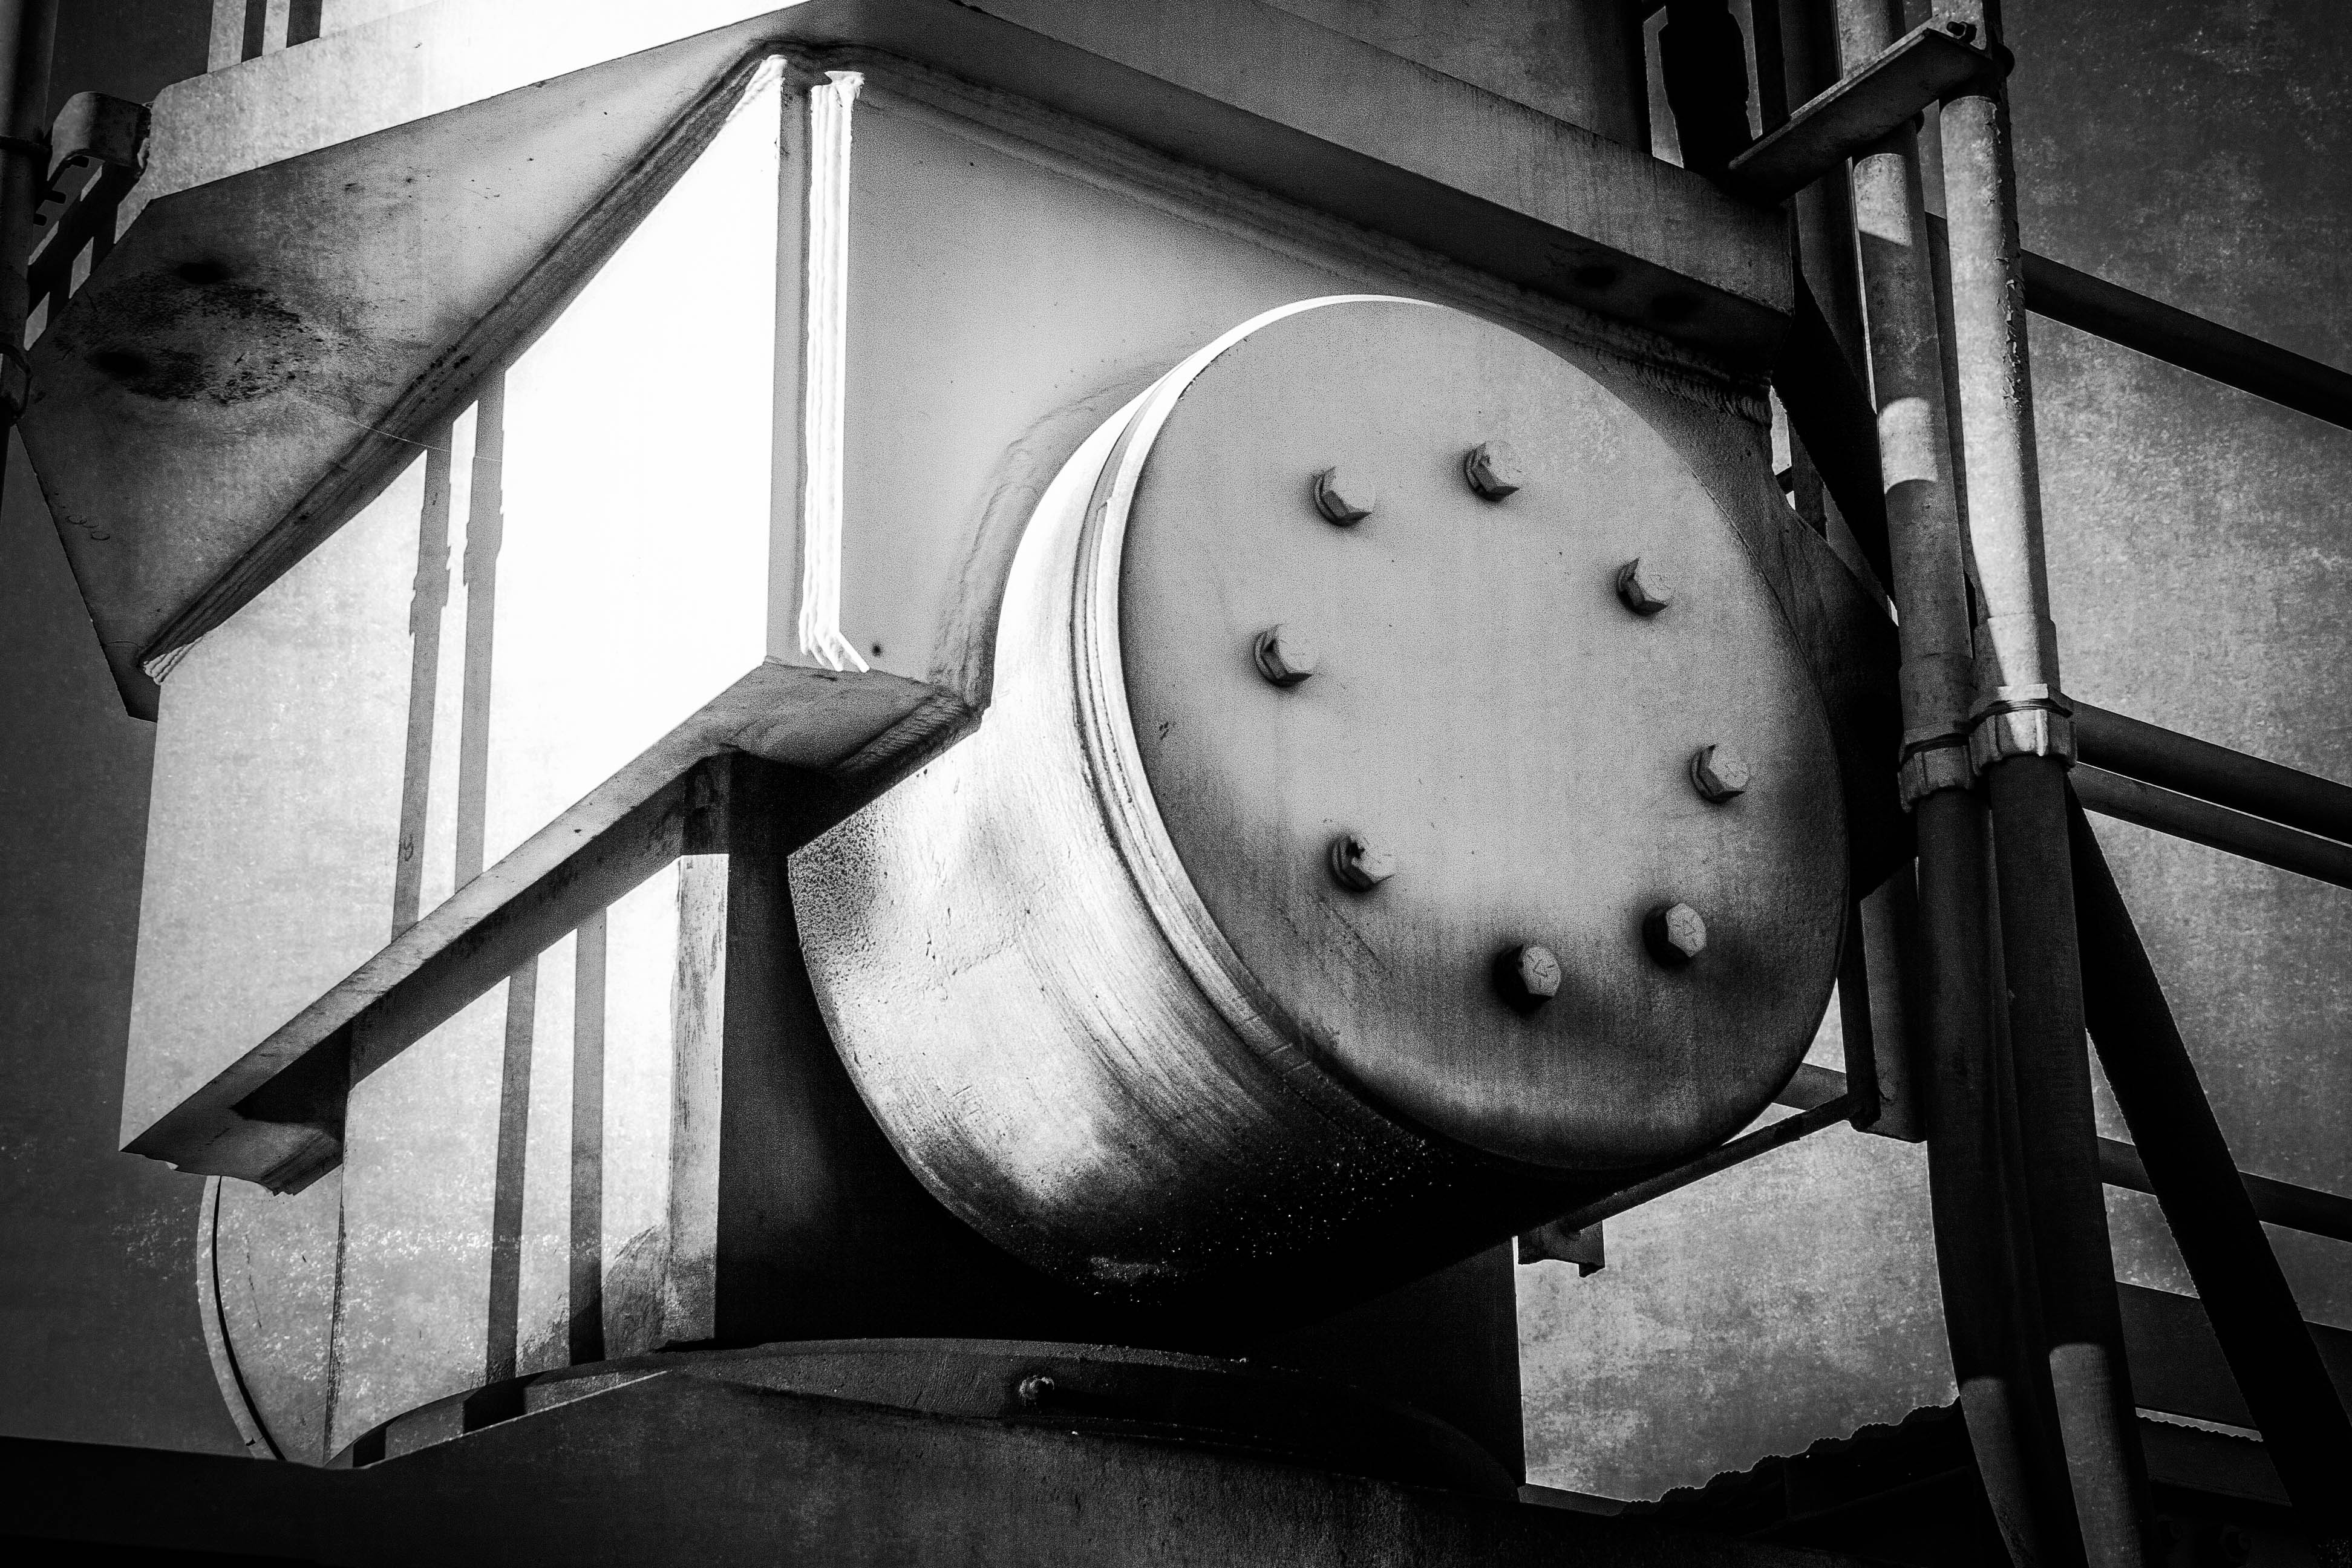
light, black and white, white, photography, darkness, black, monochrome, photograph, image, crane, shape, mareisland, monochrome photography, film noir